Beans Reardon

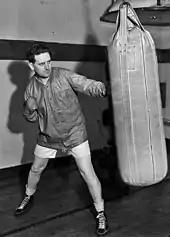
Reardon working out, 1936

John Edward "Beans" Reardon (November 23, 1897 – July 31, 1984) was an American umpire in Major League Baseball who worked in the National League from 1926 to 1949. He worked five World Series and three All-Star Games.